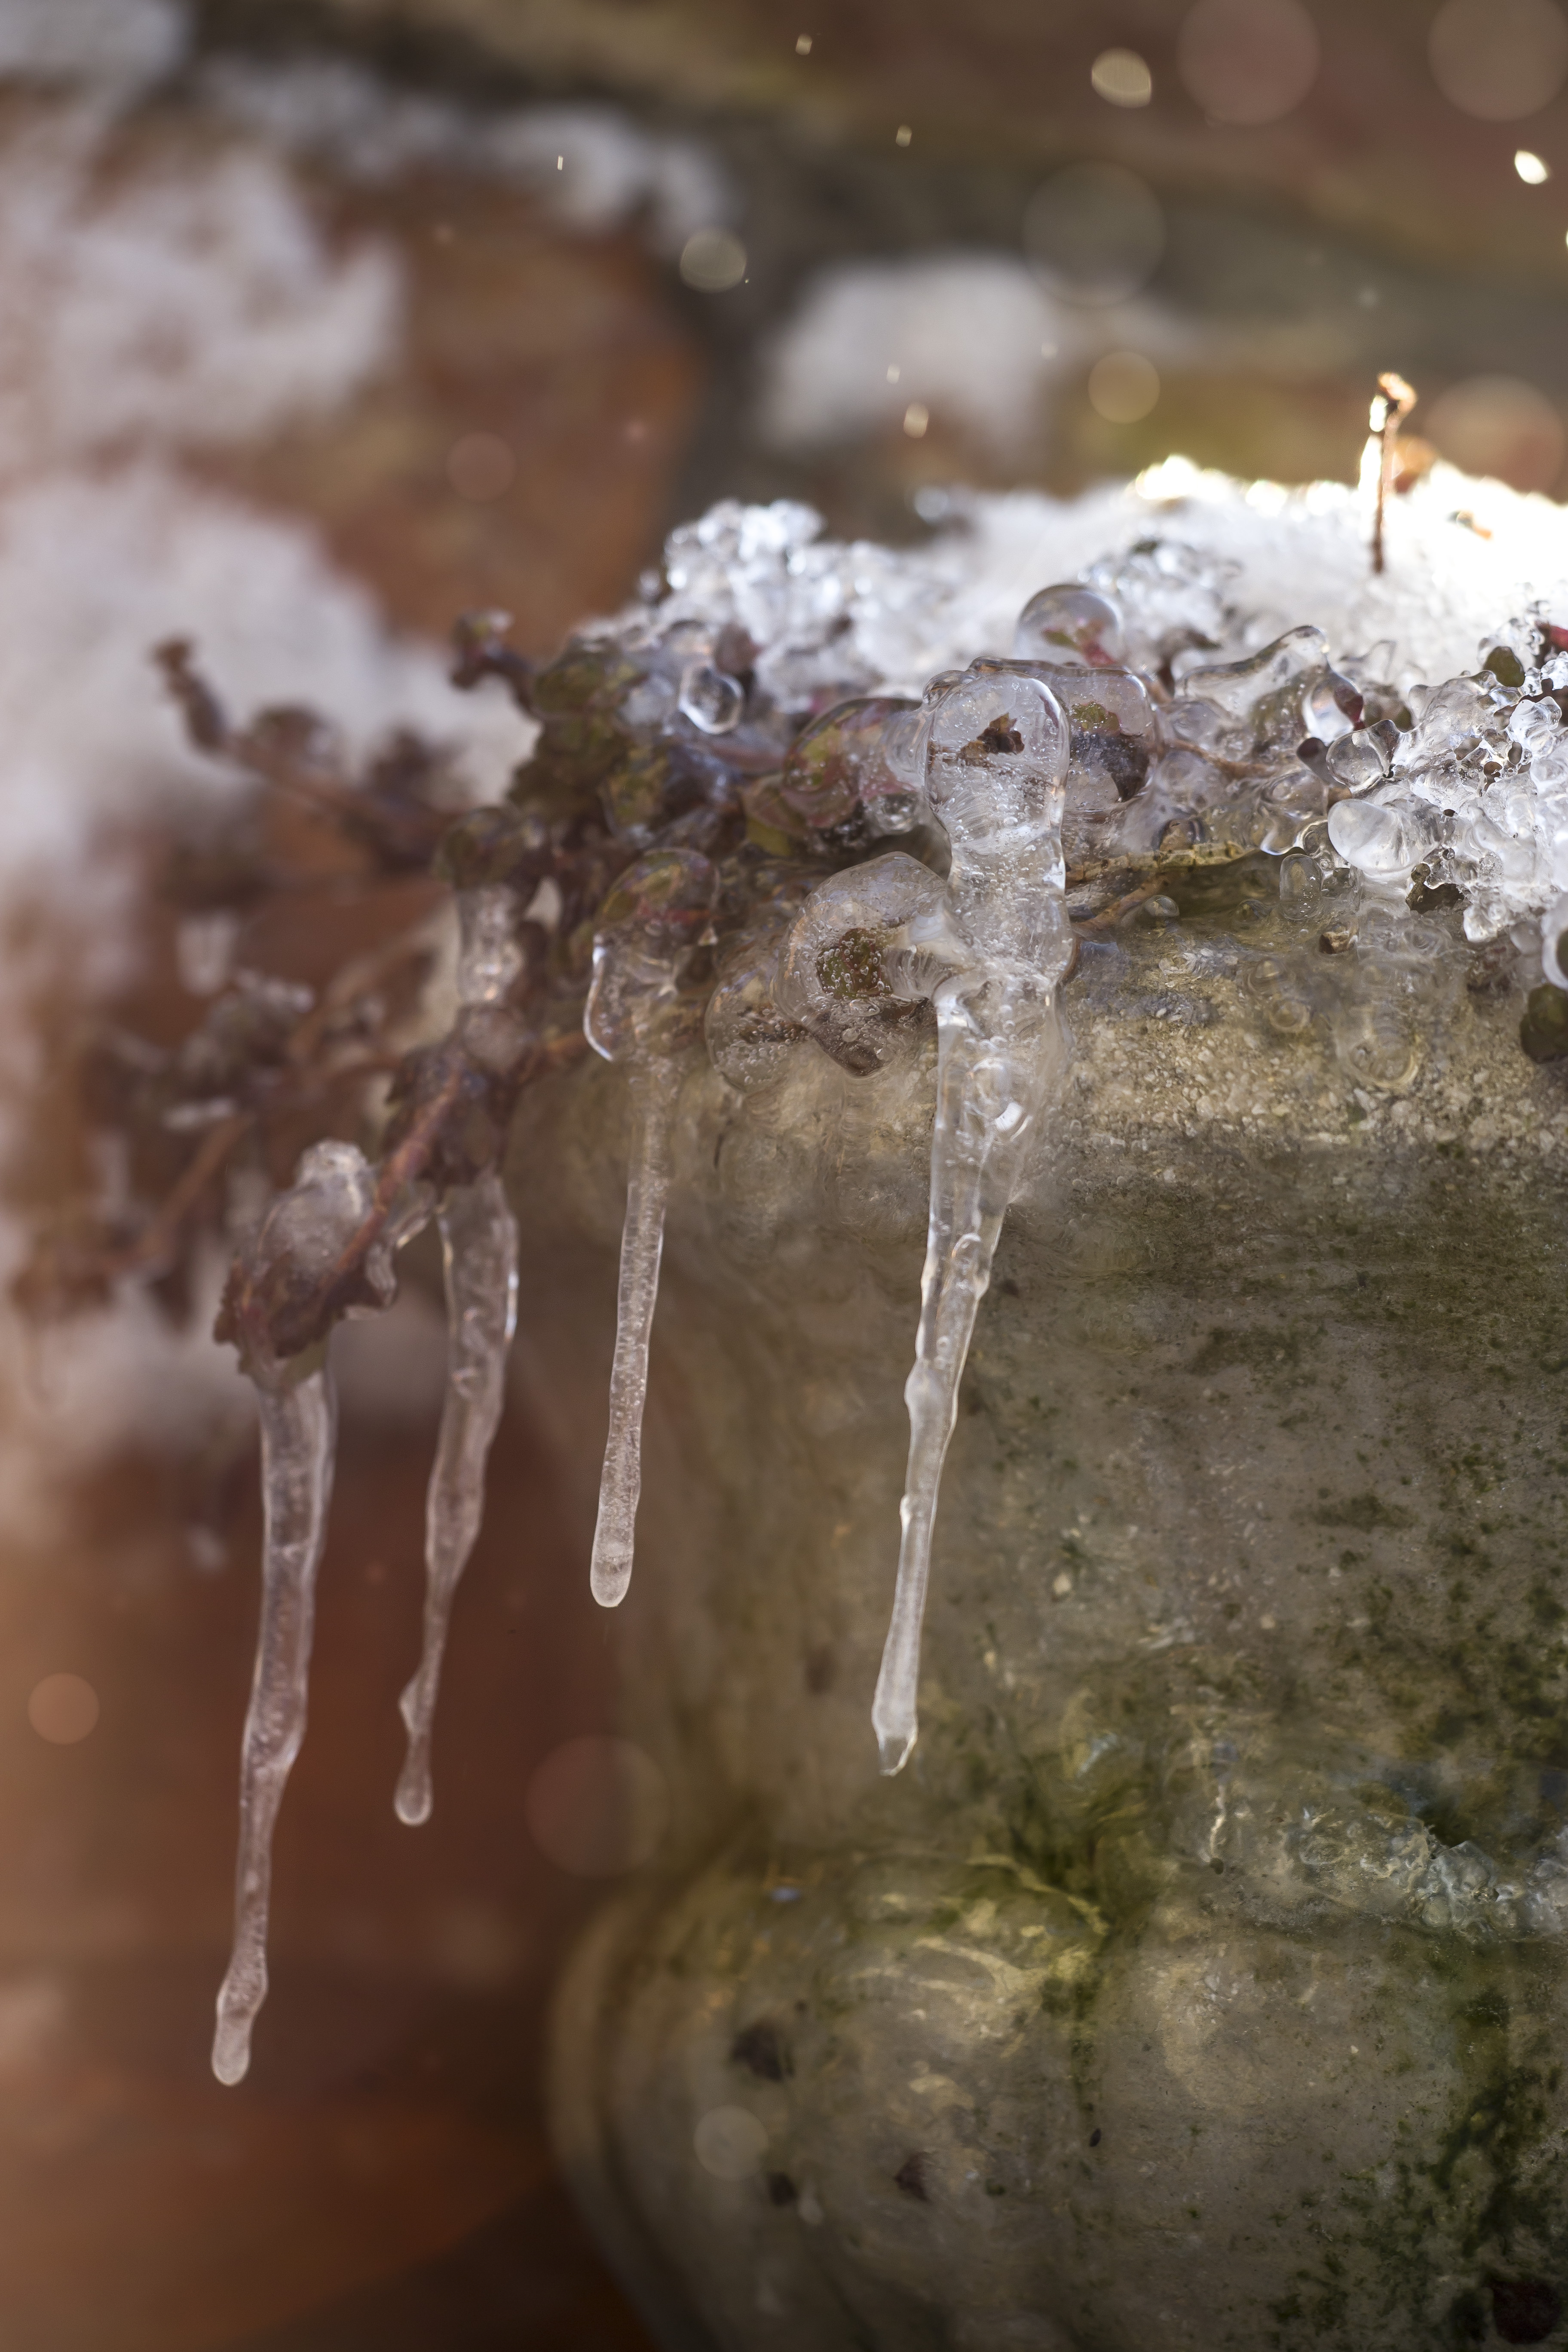
icicle, liquid, ice, freezing, winter, fluid, snow, melting, macro photography, frost